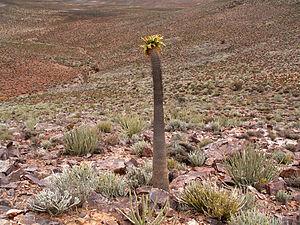
Le Waterberg est un massif situé au nord-est de l'Afrique du Sud dans la province du Limpopo. Depuis 2001, le Waterberg comprend une réserve de biosphère au sens de l'UNESCO, de 6 540 km². Son altitude moyenne est de 600 m ; quelques sommets dépassent 1 400 m. Cette vaste formation rocheuse a été façonnée par des centaines de millions d'années d'érosion fluviale qui ont créé divers reliefs escarpés ou en forme de buttes. L'écosystème est celui d'une forêt caduque sèche. Le Waterberg a livré des traces archéologiques datant de l'âge de pierre et, à proximité, ont été faites des découvertes relatives aux premiers instants de l'histoire de l'évolution humaine.
Pachypodium namaquanum est une espèce du genre Pachypodium de la famille des Apocynaceae.